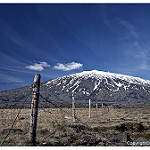
Label: glacier